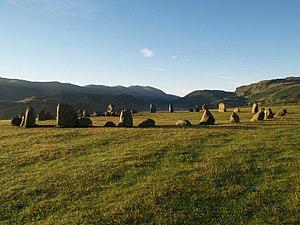
Cette liste non exhaustive recense les principaux sites mégalithiques de Cumbria.
Le cromlech de Castlerigg est un cromlech situé sur le territoire de la commune britannique de Keswick, dans le comté anglais de Cumbria. Il est le cromlech le plus touristique de Cumbria et fait partie des propriétés de l’English Heritage.